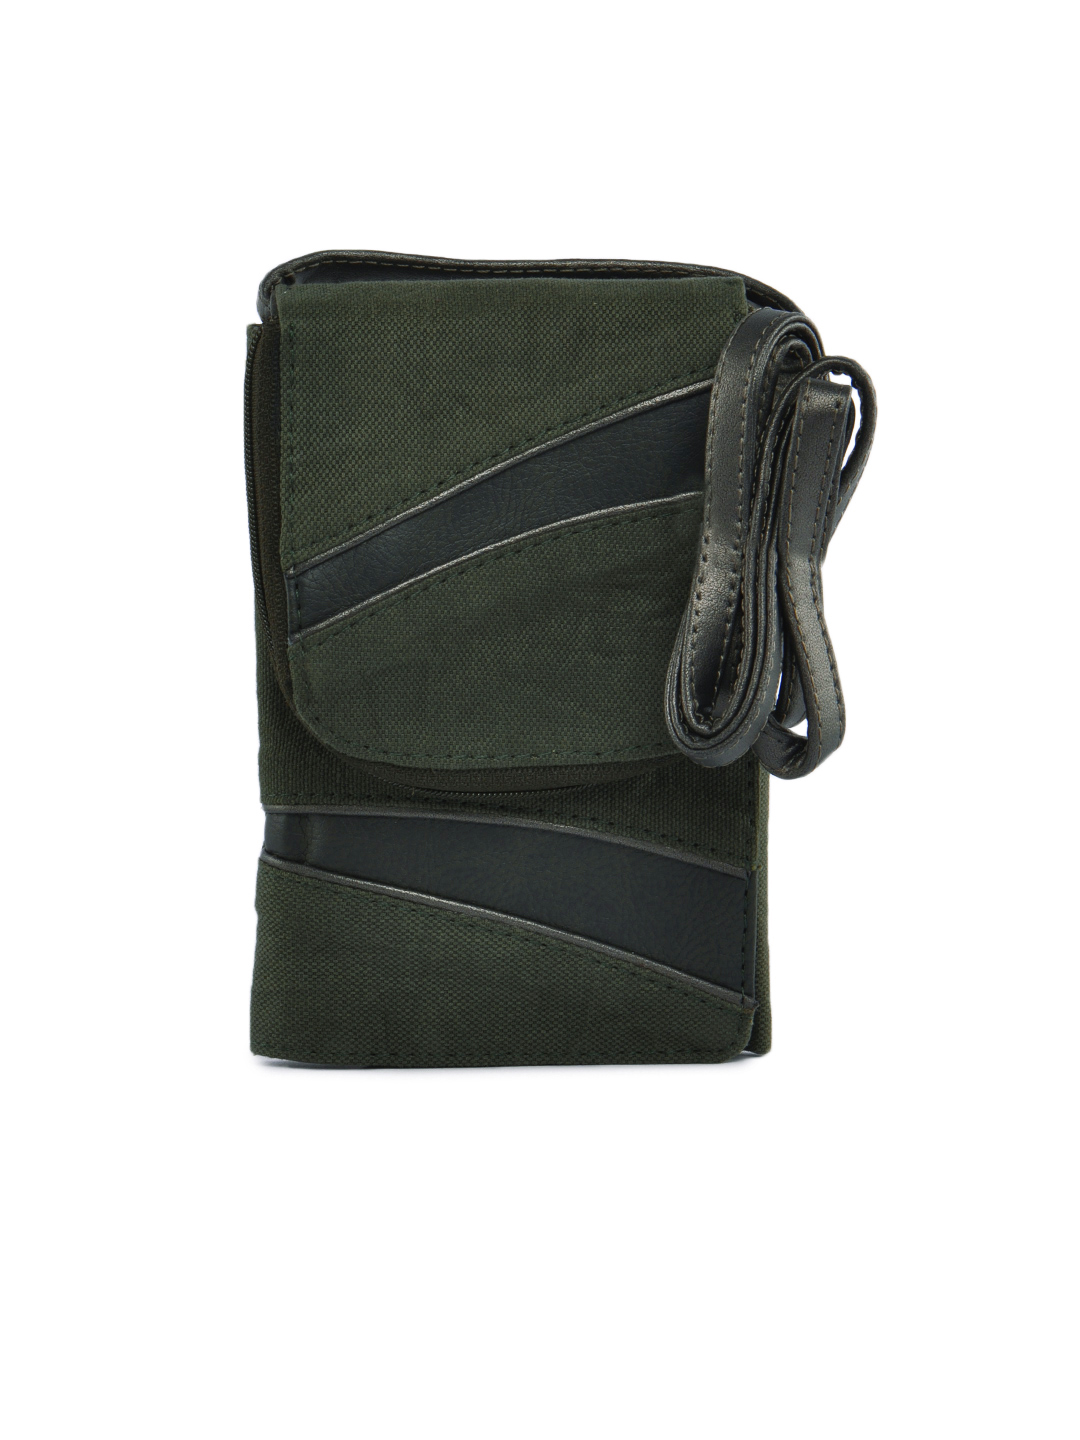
Baggit Women Parinacrush Green Wallet
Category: Accessories / Wallets / Wallets
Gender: Women
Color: Green
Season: Winter 2015
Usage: Casual